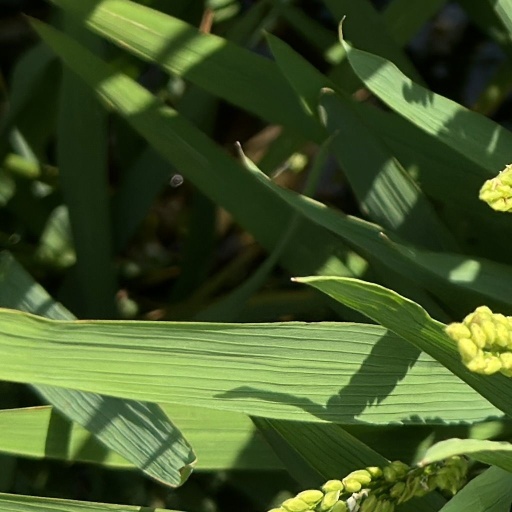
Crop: rice